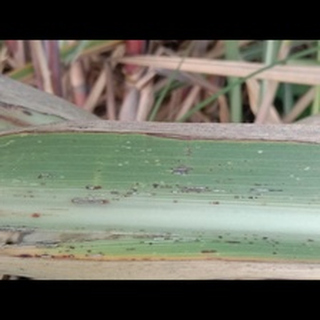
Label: sugarcane_rust